Thom Mathews

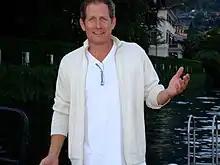
Mathews at Lake Como, Italy, June 2009

Thomas Mathews (born November 28, 1958) is an American actor best known for his role as Tommy Jarvis in the "Friday the 13th" franchise—in particular "" (1986)—and Freddy Hanscom in "The Return of the Living Dead" (1985). His other film roles include "Dangerously Close" (1986), "Return of the Living Dead Part II" (1988), and "Nemesis" (1992).